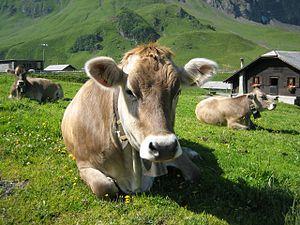
Le rameau brun est une branche des races bovines originaire du bassin méditerranéen.
La Braunvieh est une race bovine suisse, également élevée en Allemagne et en Autriche. C'est l'ancêtre des races française brune et américaine brown swiss.